The Taste of Things

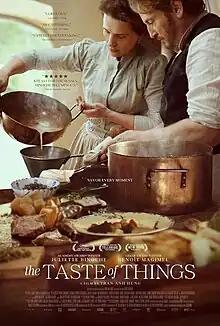
Theatrical release poster

The Taste of Things, previously titled The Pot-au-Feu, is a 2023 French historical romantic drama film written and directed by Trần Anh Hùng starring Juliette Binoche and Benoît Magimel.